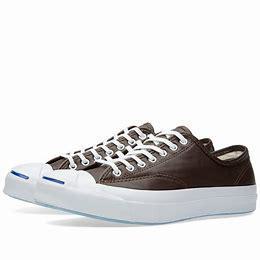
Brand: Converse
Model: Jack Purcell